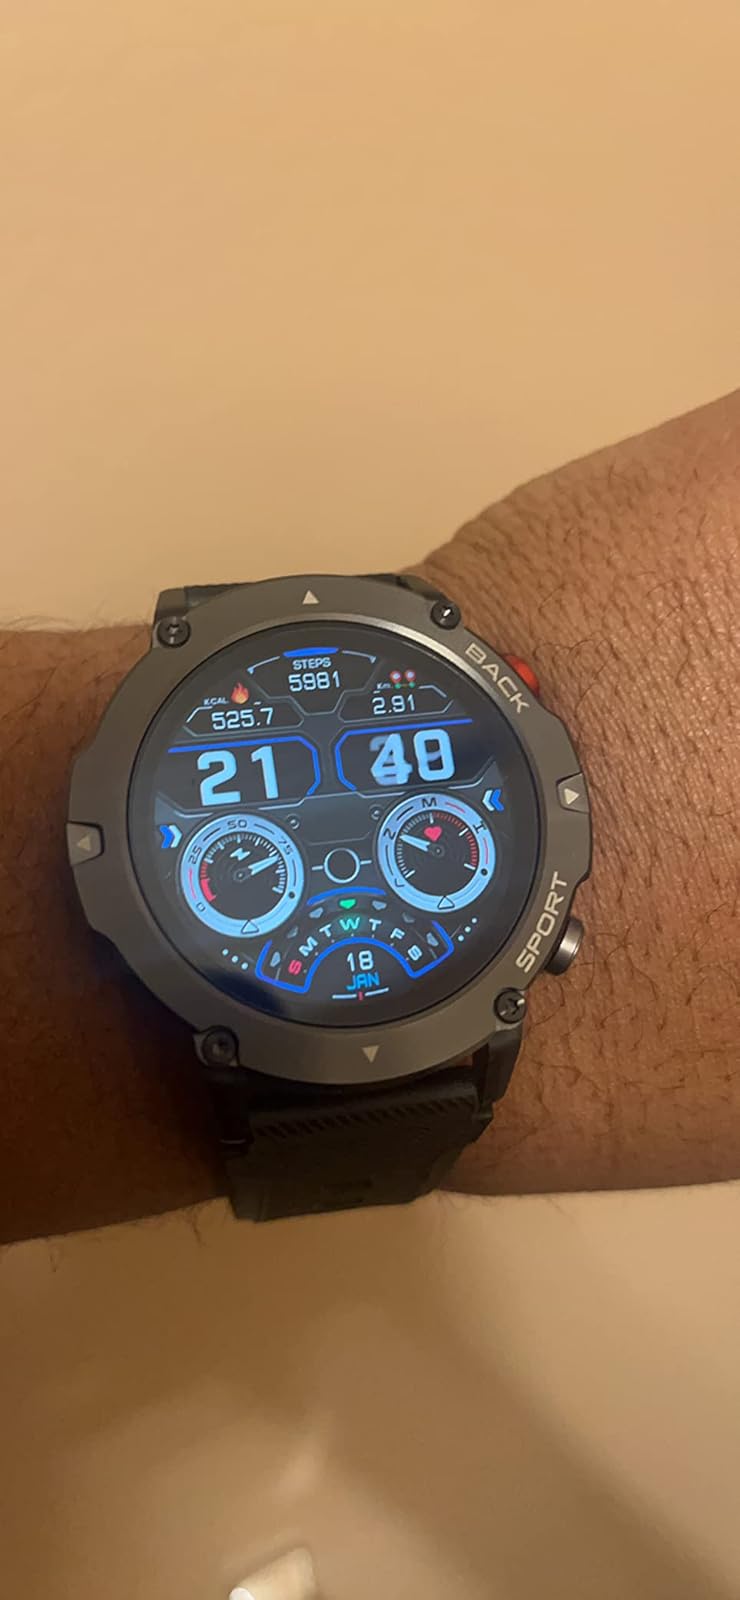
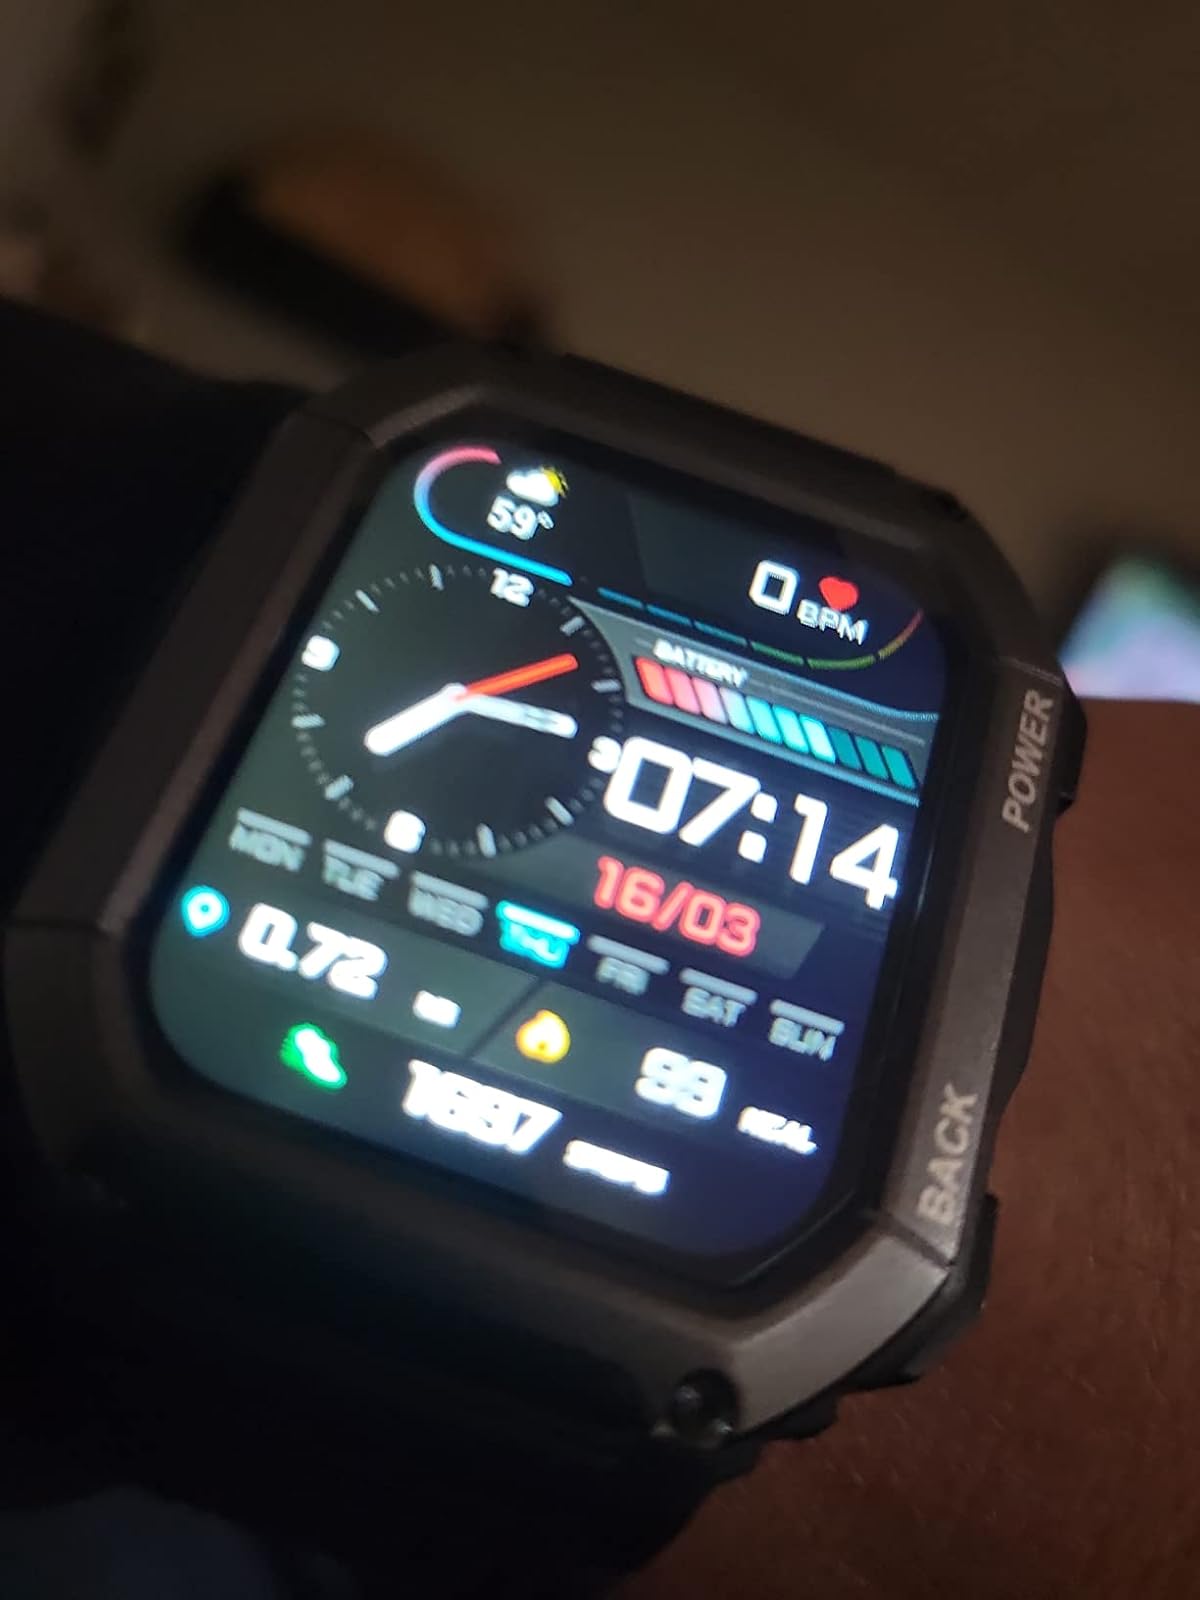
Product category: smartwatch
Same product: no